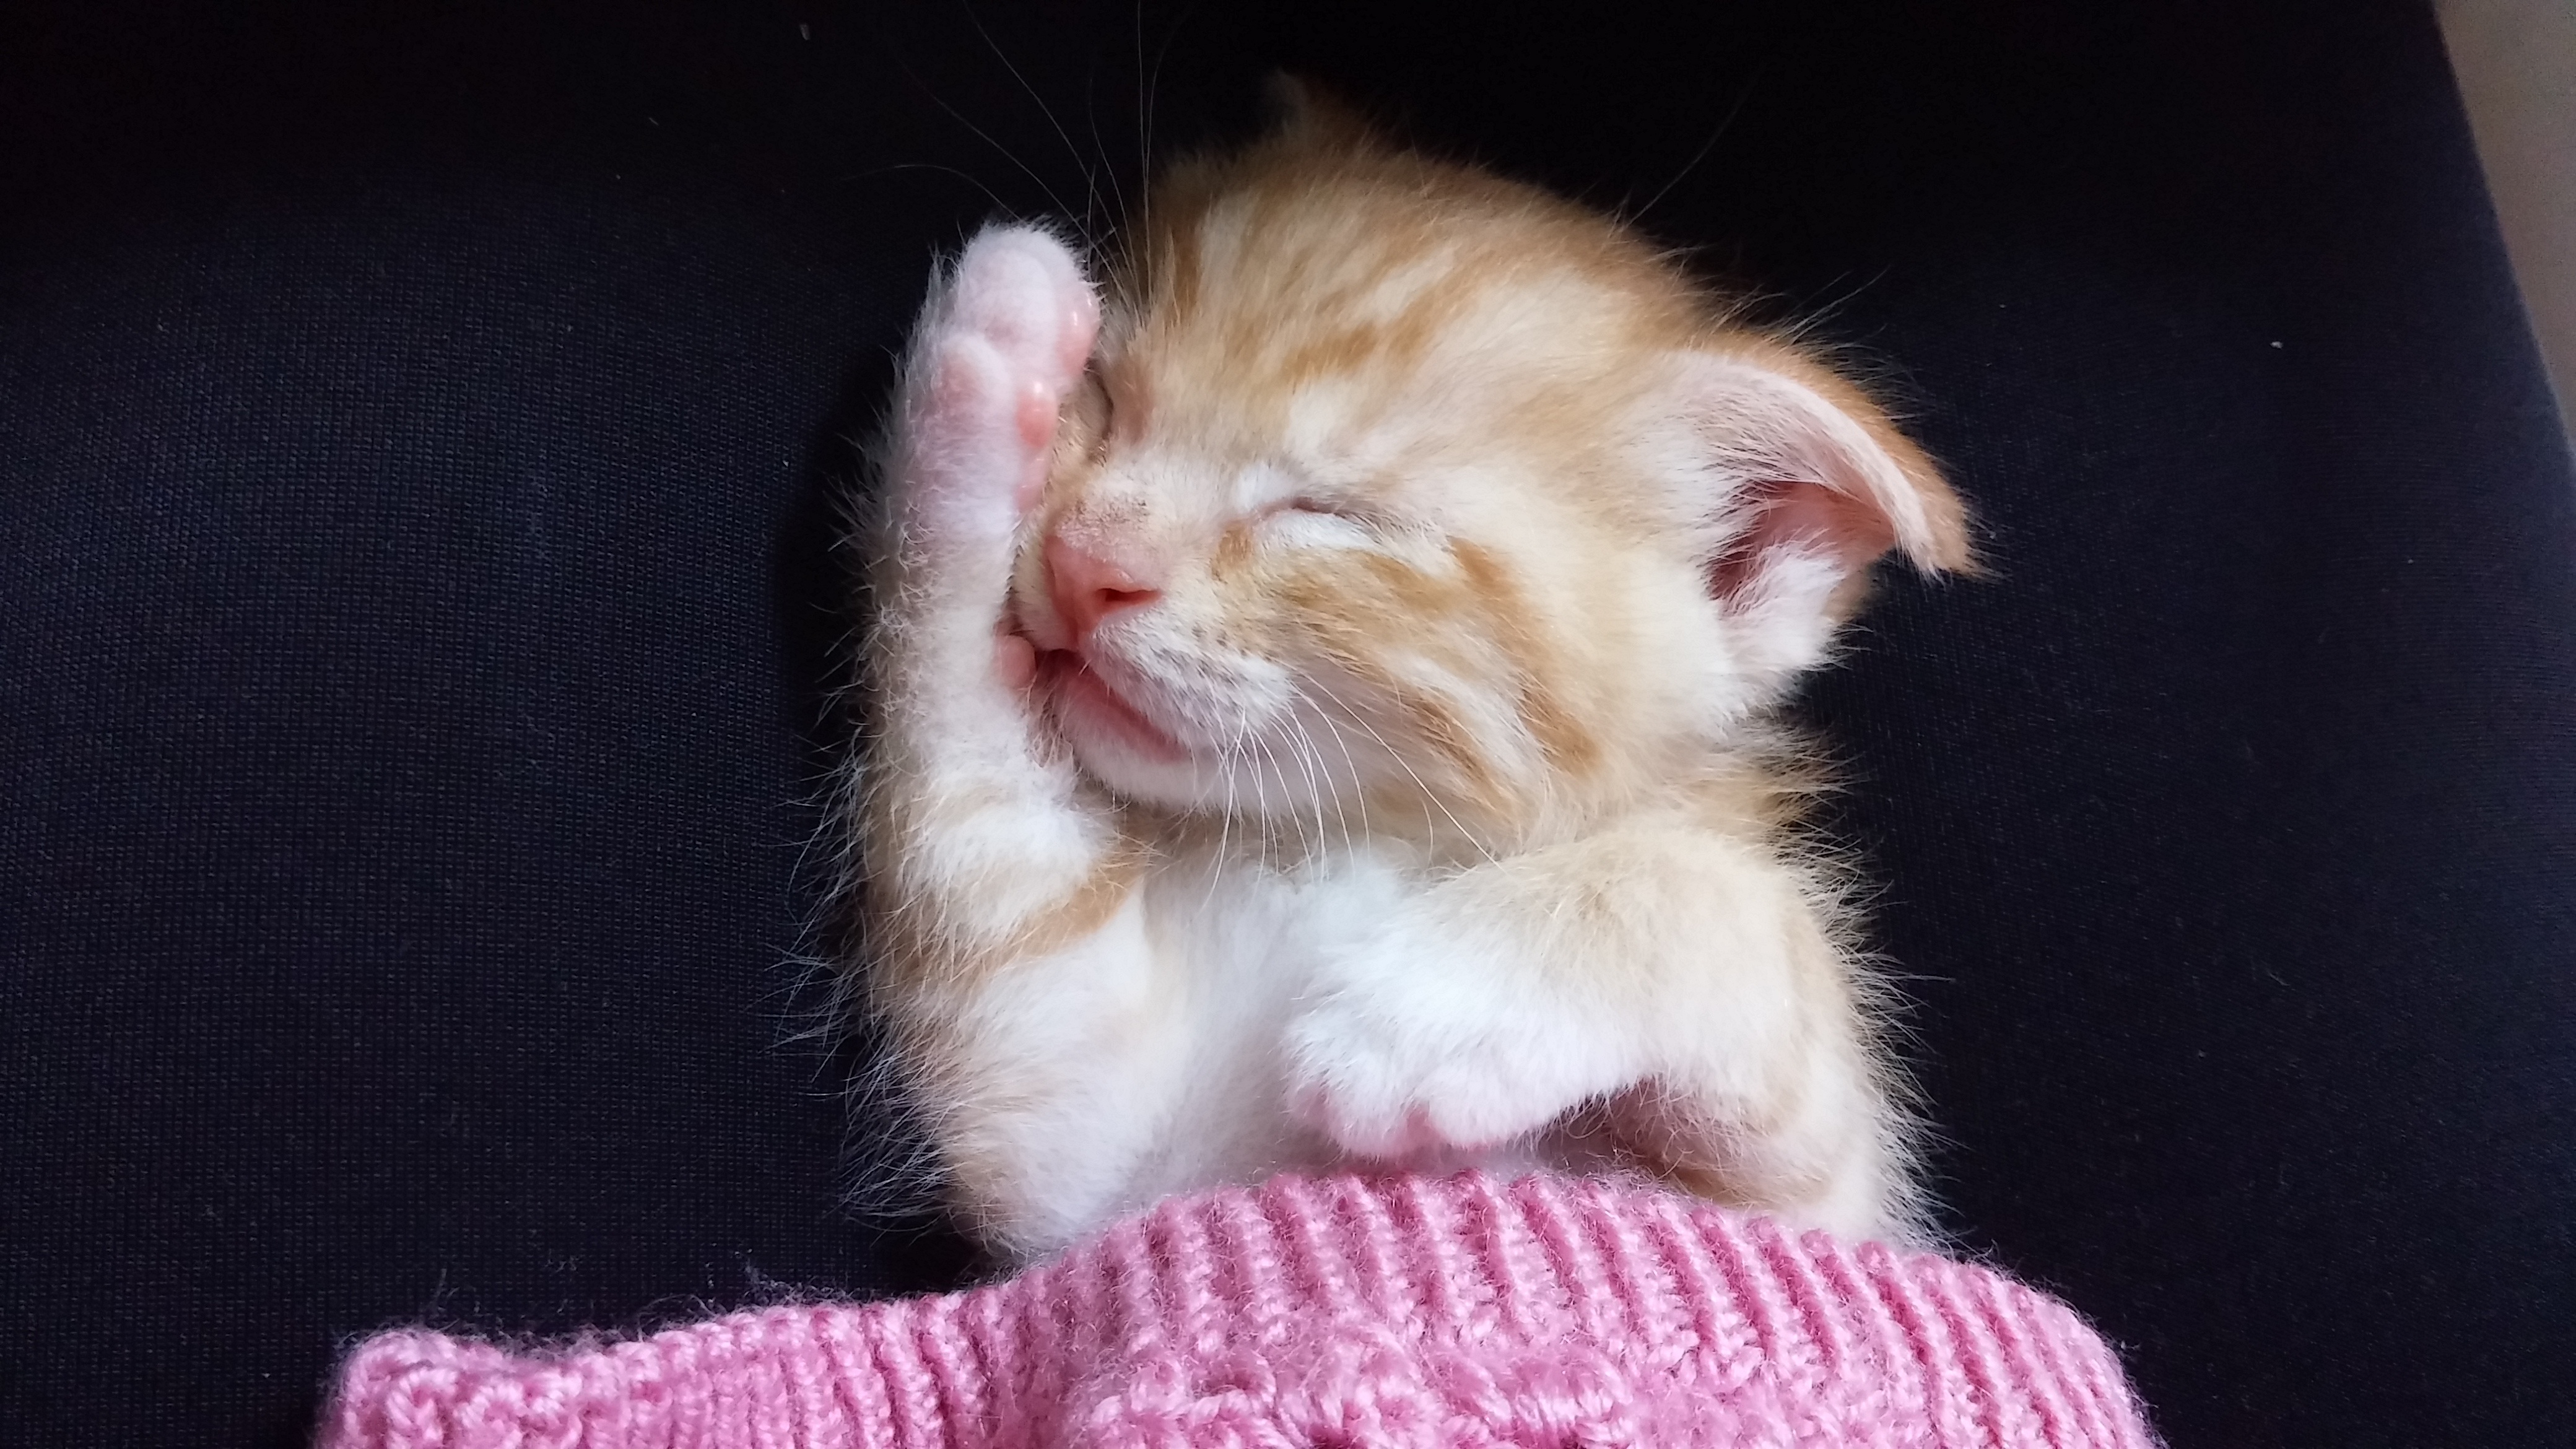
fur, kitten, cat, small, mammal, whiskers, sleep, cool image, snout, paw, skin, vertebrate, cool photo, sleeping cat, norwegian forest cat, small to medium sized cats, cat like mammal, carnivoran, domestic short haired cat, cute kittens